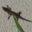
Label: lizard